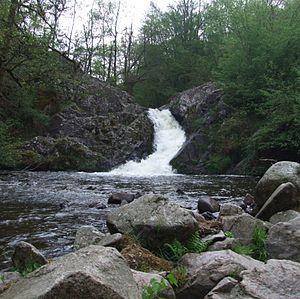
Saut du Gouloux, Morvan, Nièvre, Bourgogne, FRANCE
Le parc naturel régional du Morvan est un parc naturel régional français situé dans le massif du Morvan, au cœur de la région Bourgogne-Franche-Comté. Créé en 1970, il regroupe 117 communes adhérentes et 5 villes portes depuis la dernière révision de sa charte en 2007 et le renouvellement de son agrément en 2008. Une nouvelle charte du Parc comprenant un ensemble de nouvelles directives va entrer en vigueur en 2020.